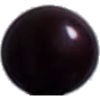
Label: Cherry Wax Black 1